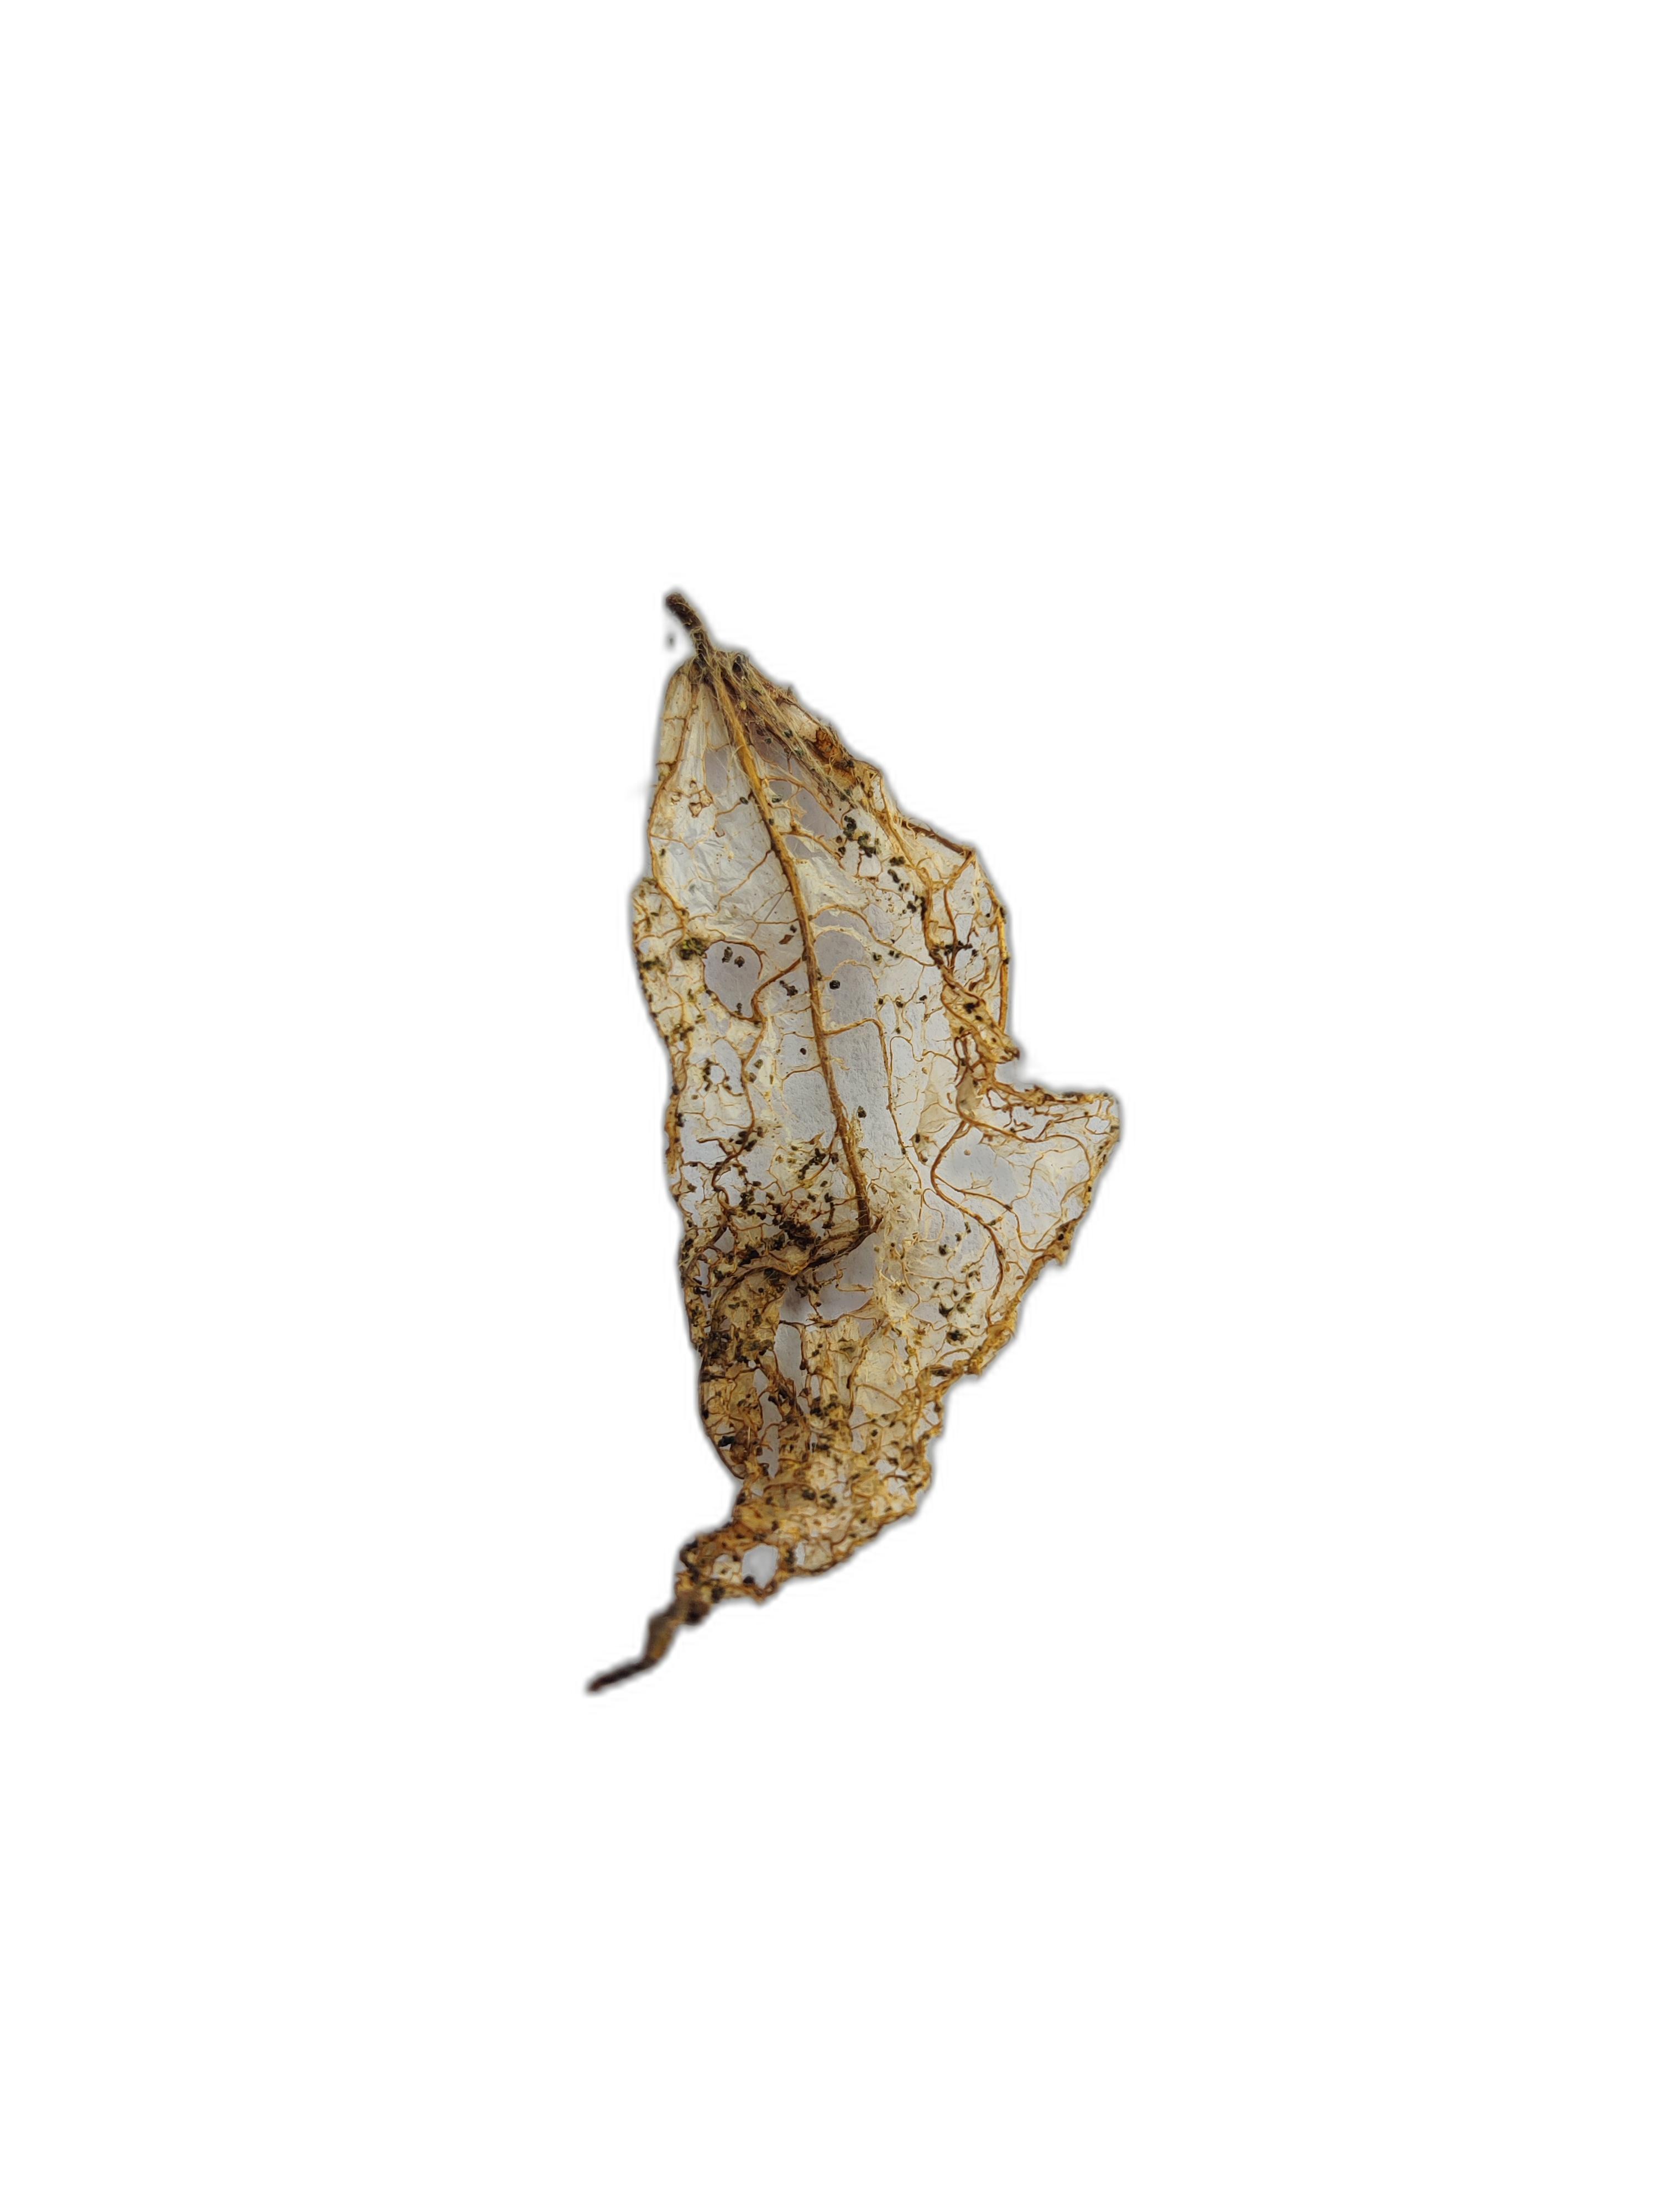
Label: Insect